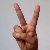
The image shows a hand gesture representing the letter 'V' in Indian Sign Language.